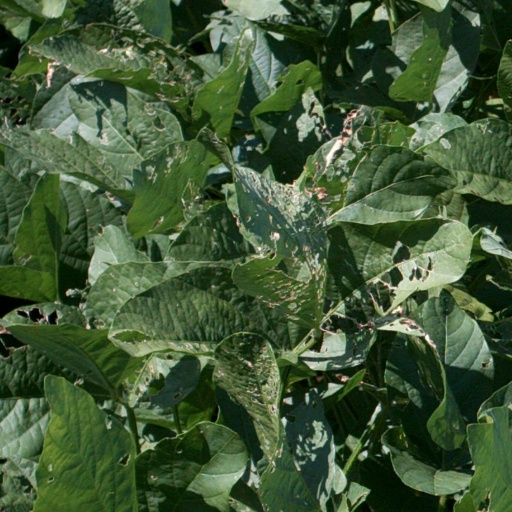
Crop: soybean